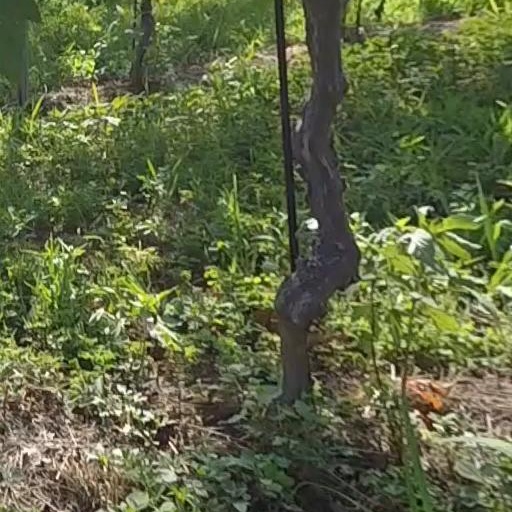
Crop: grape